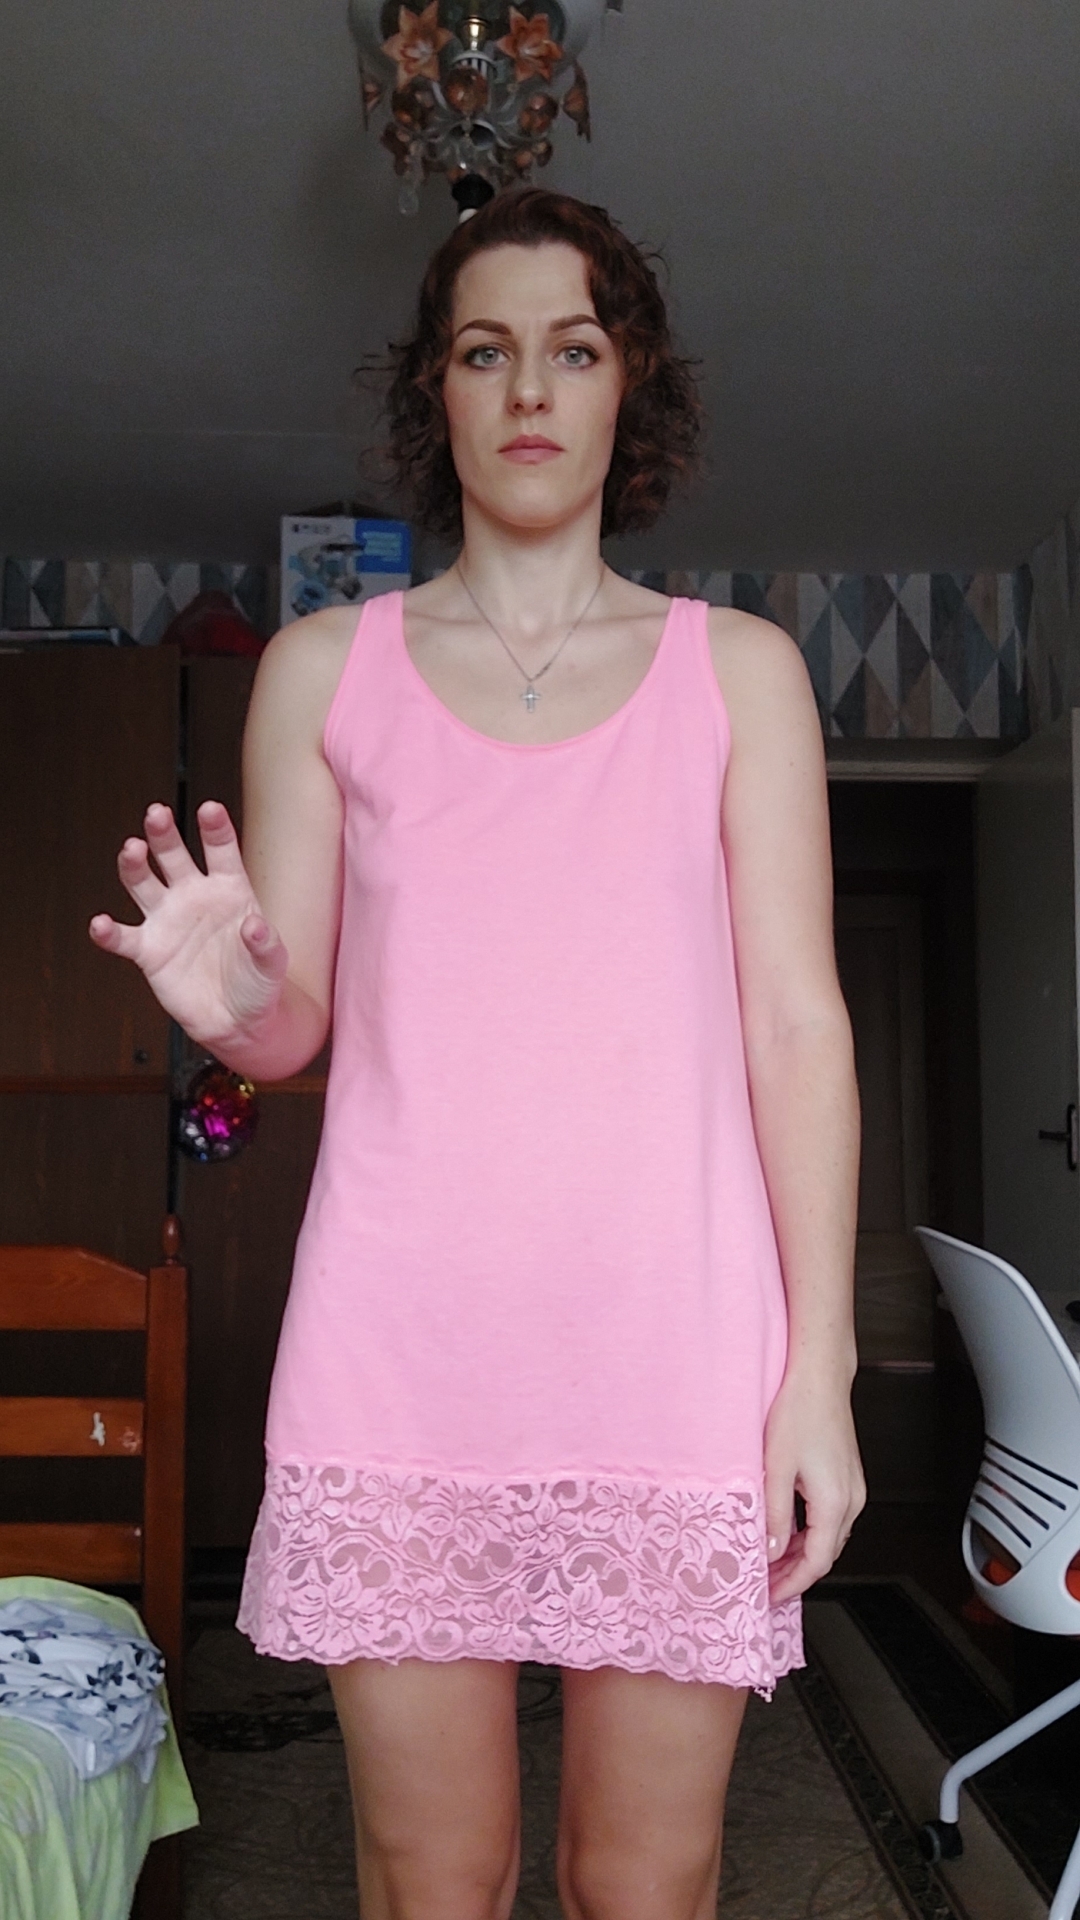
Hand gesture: grabbing